Ørum Church (Norddjurs Municipality)

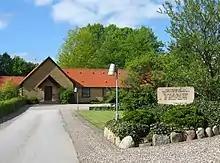

The clergy house is northwest of the church and was built in 1952 after a considerably older clergy house burned down. South of the clergy house lies a memorial stone for Vilhelm Beck (1829-1901), who was a priest at the church from 1866 until 1874. The stone was the old lintel above the church's south door. The text on the stone reads: